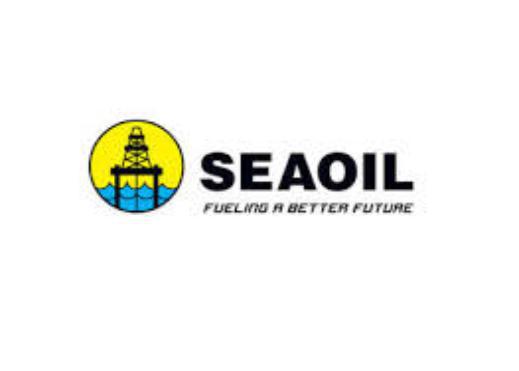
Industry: Transportation